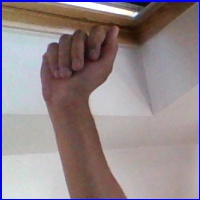
Letra: A